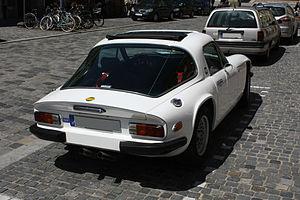
La TVR 3000 M et ses dérivées 3000S, Taimar et Turbo, sont des voitures construites par TVR entre 1972 et 1979.